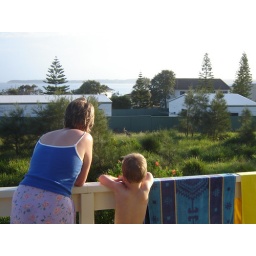
kangaroos browsing in front of the beach house - 1